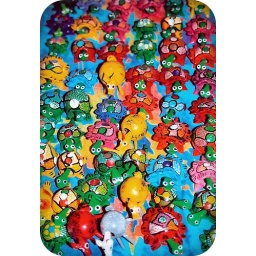
I love the tables full of these little bobblehead turtles and armadillos in Mexico.